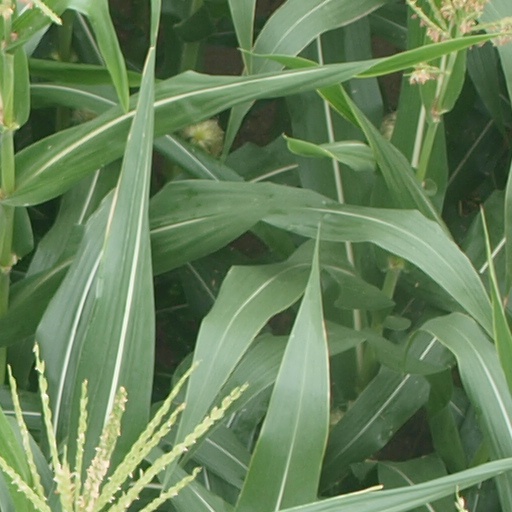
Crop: maize; corn